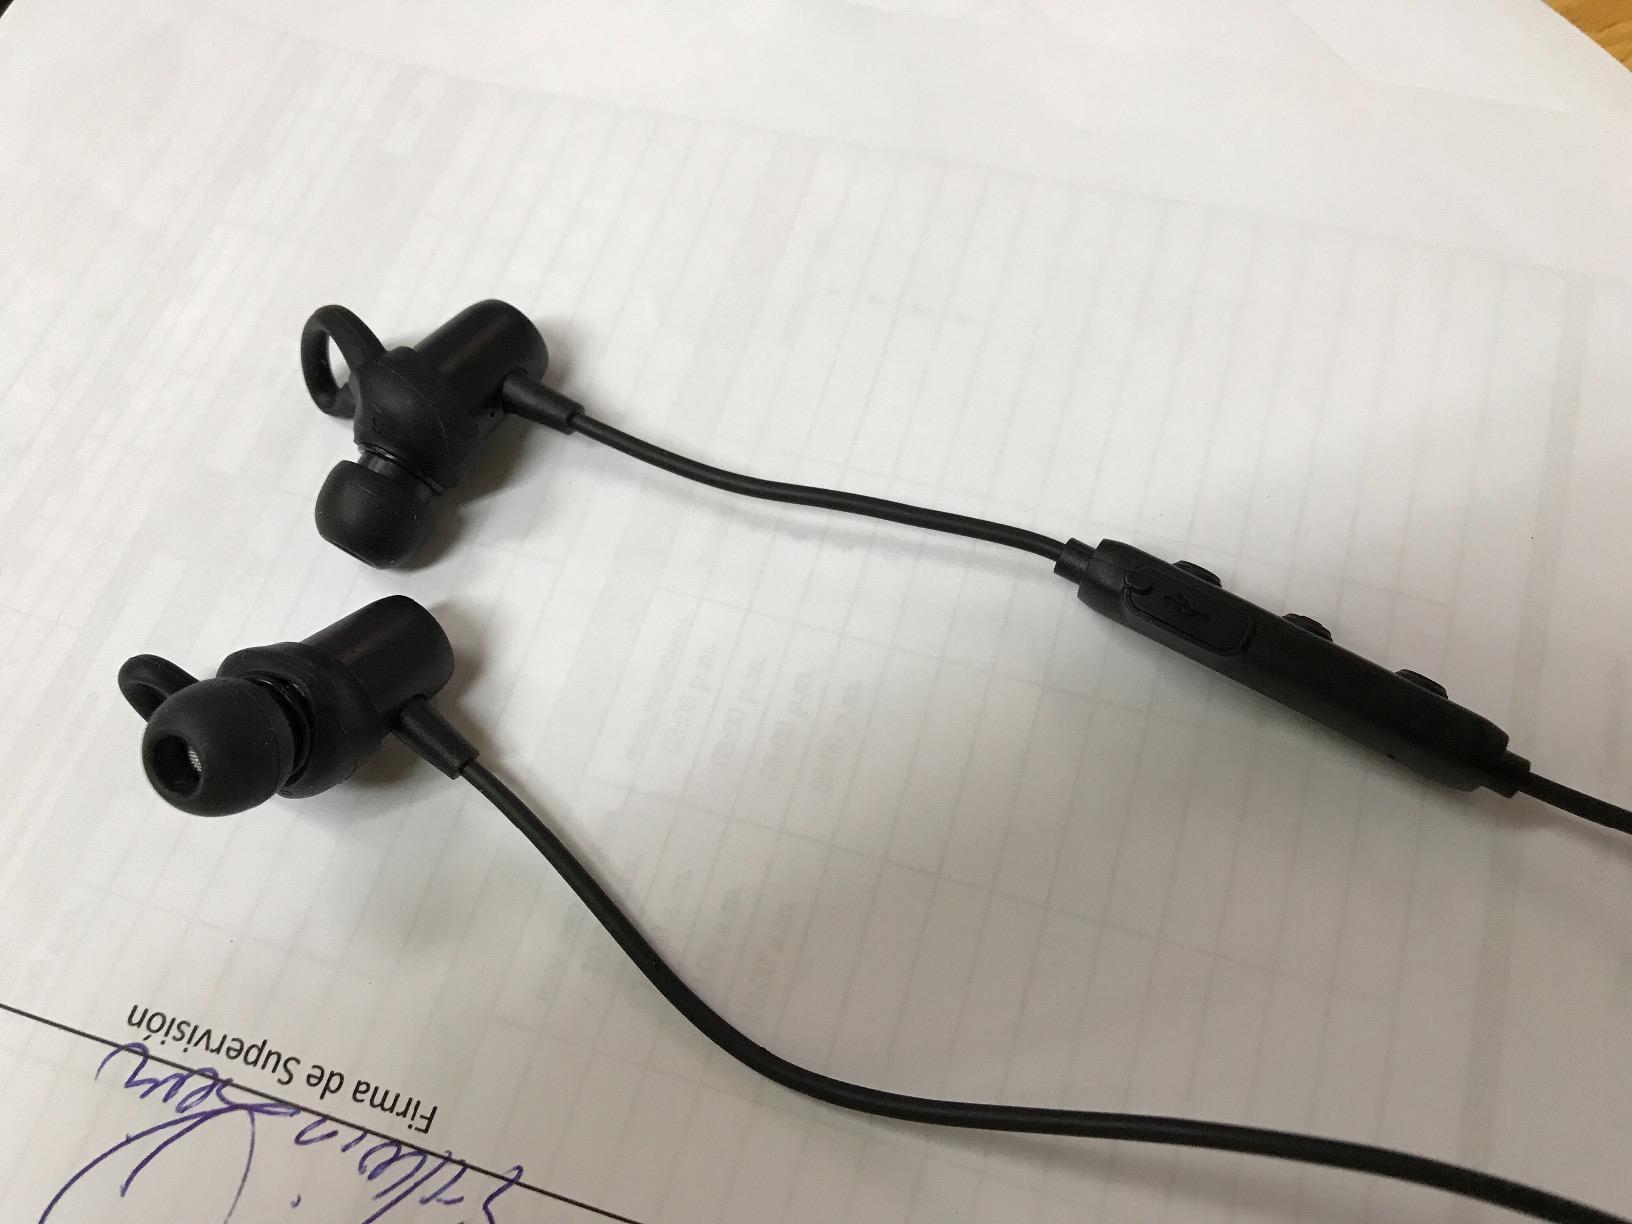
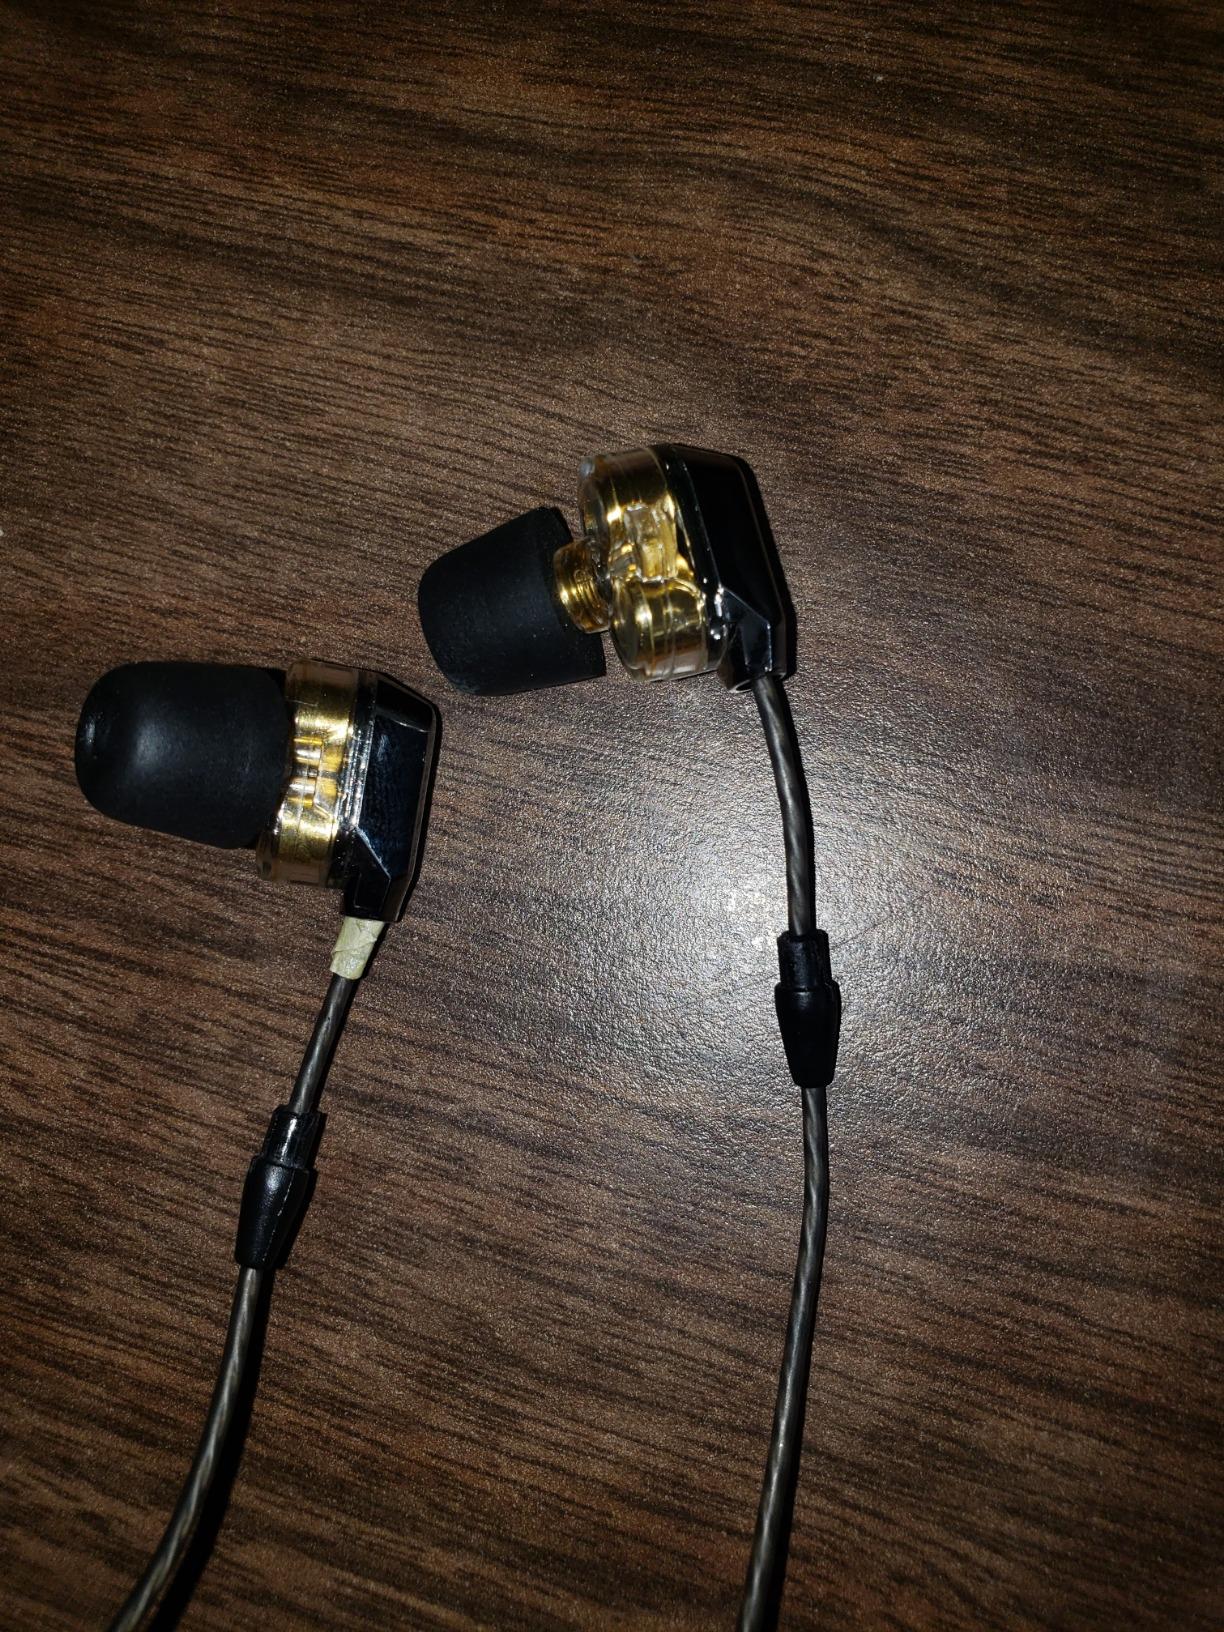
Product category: headphones
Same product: no